Alfa Romeo Giulietta (1954)

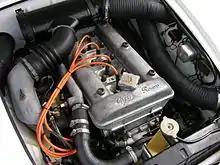
1965 Giulietta Spider Veloce engine

In Autumn 1961 the Giulietta was updated a second time. Both Normale and T.I. had revised engines and new exhaust systems; output rose to and . With this new engine the car could reach a speed of almost . At the front of the car square mesh side grilles were now pieced together with the centre shield, and at the rear there were larger tail lights. Inside the T.I. had individual instead of bench seats, with storage nets on the seatbacks.